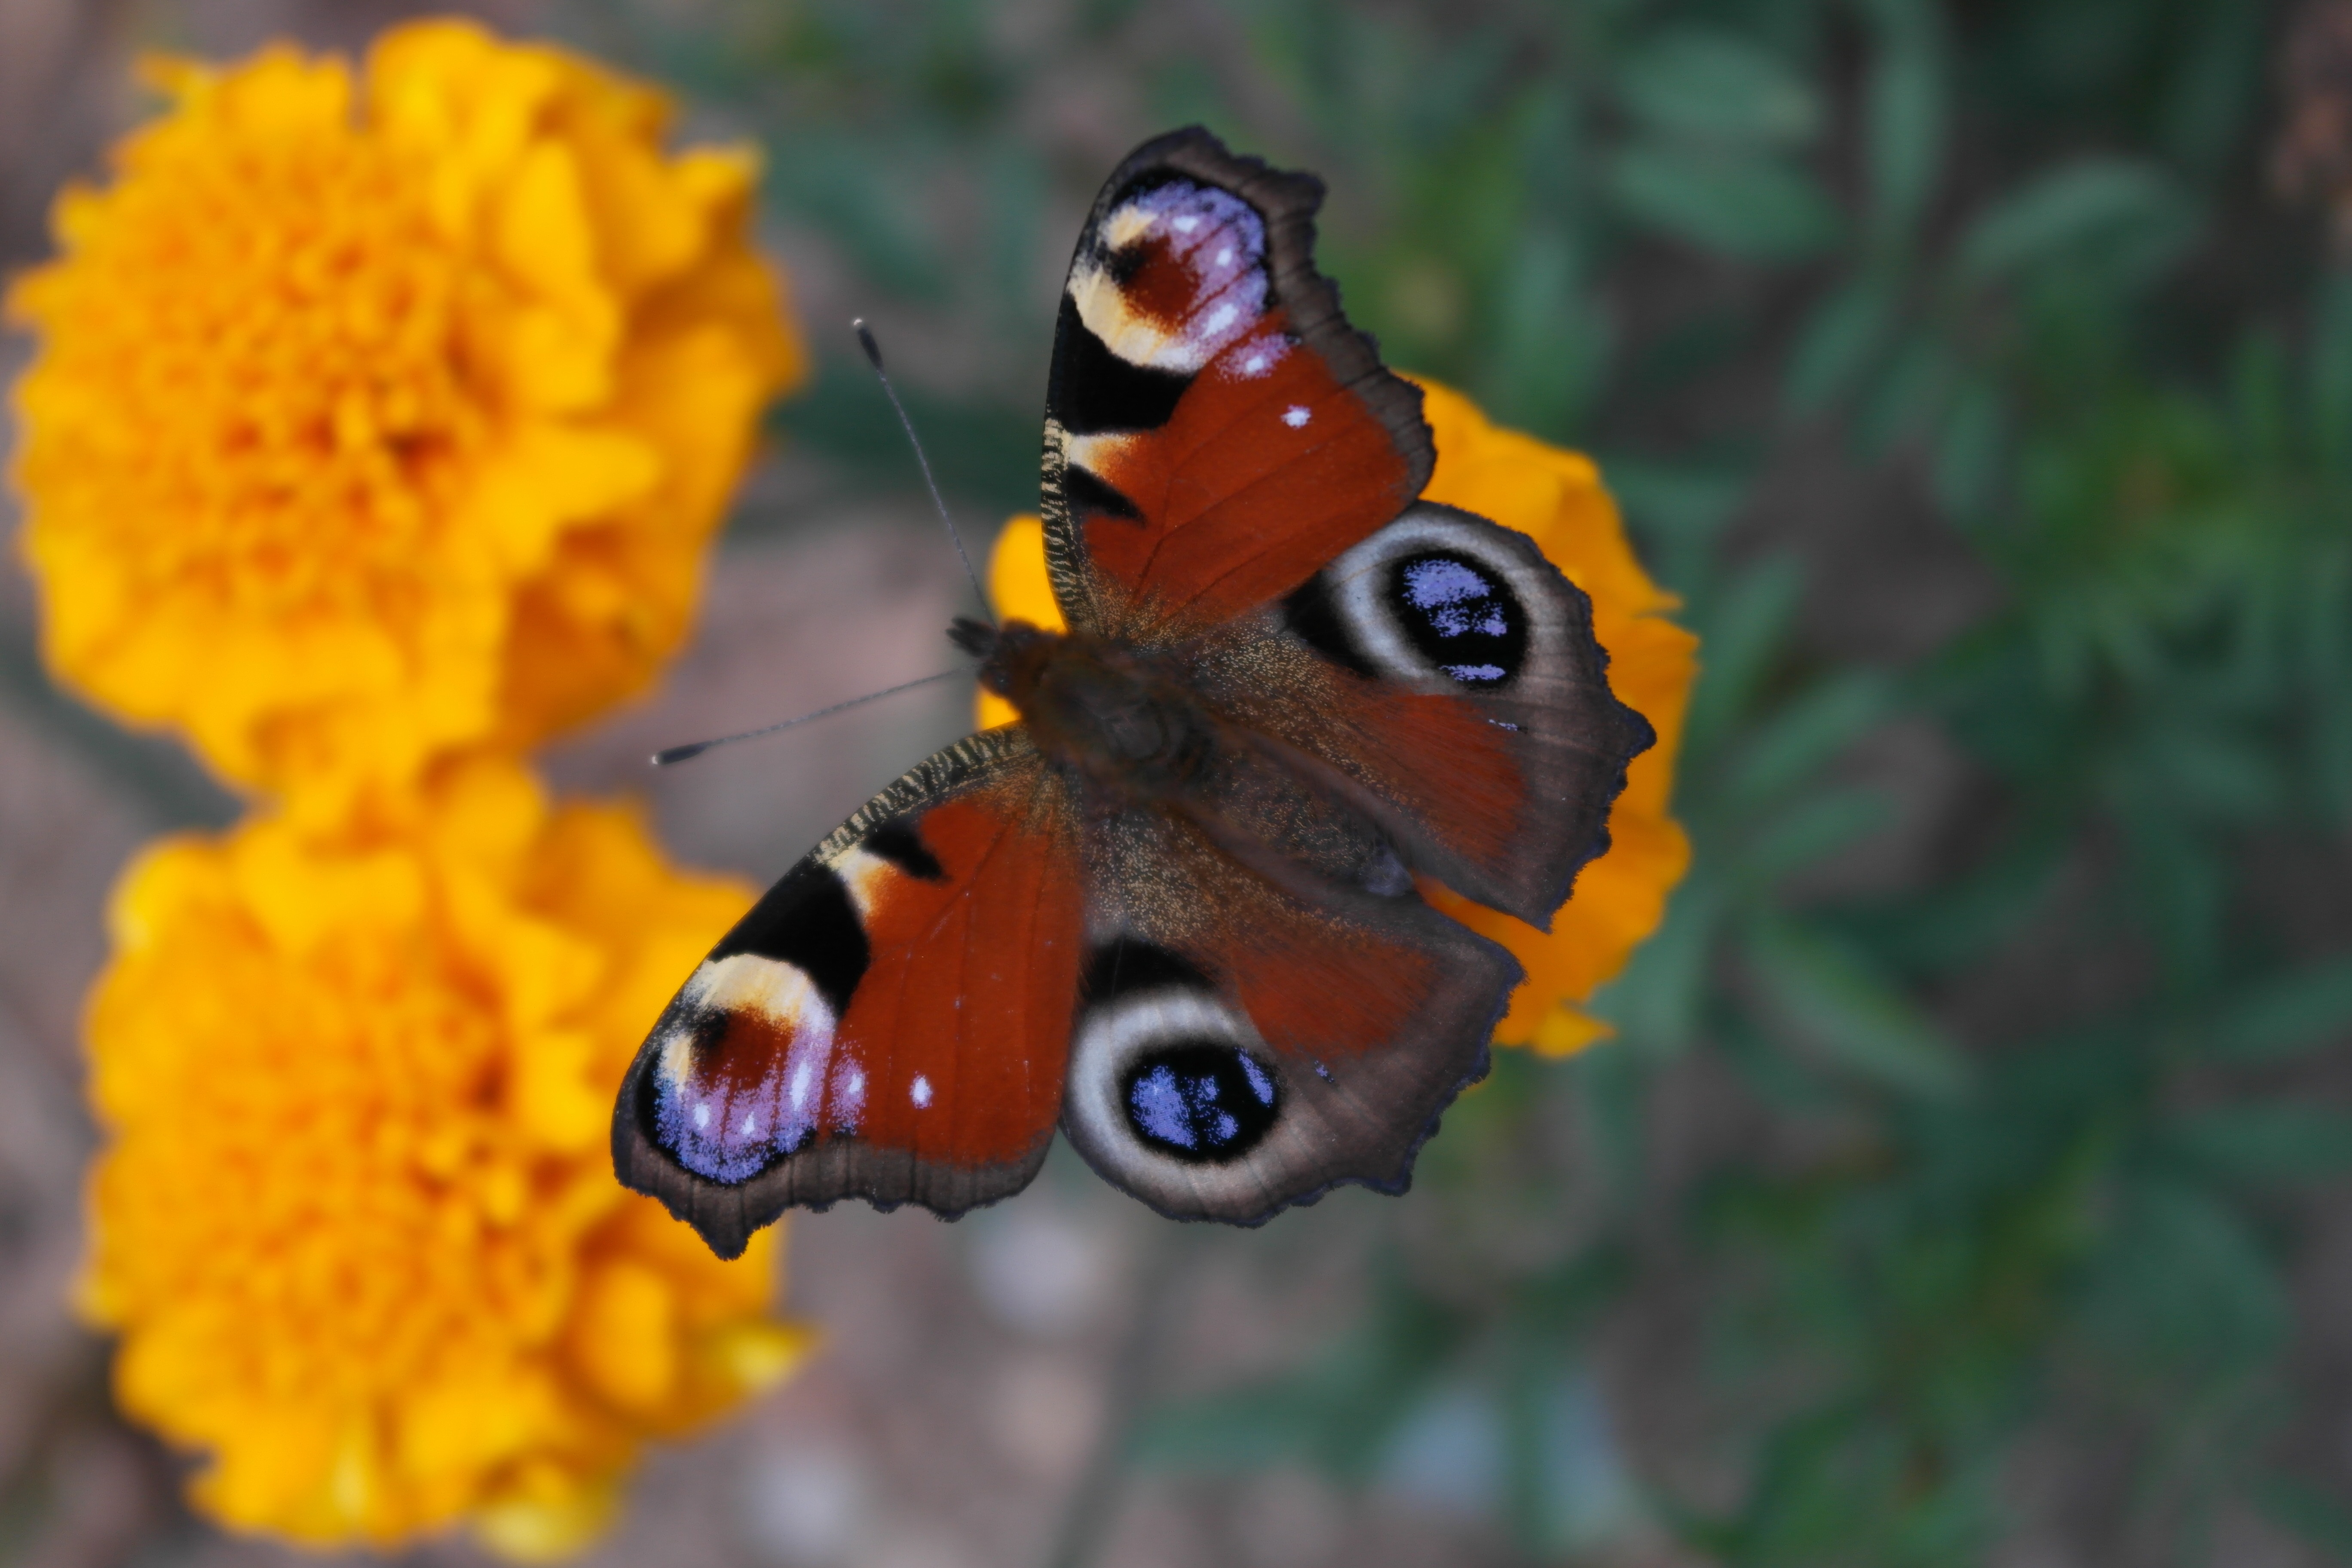
nature, photography, flower, insect, butterfly, yellow, fauna, invertebrate, close up, monarch butterfly, wings, nectar, macro photography, arthropod, pollinator, vividness, moths and butterflies